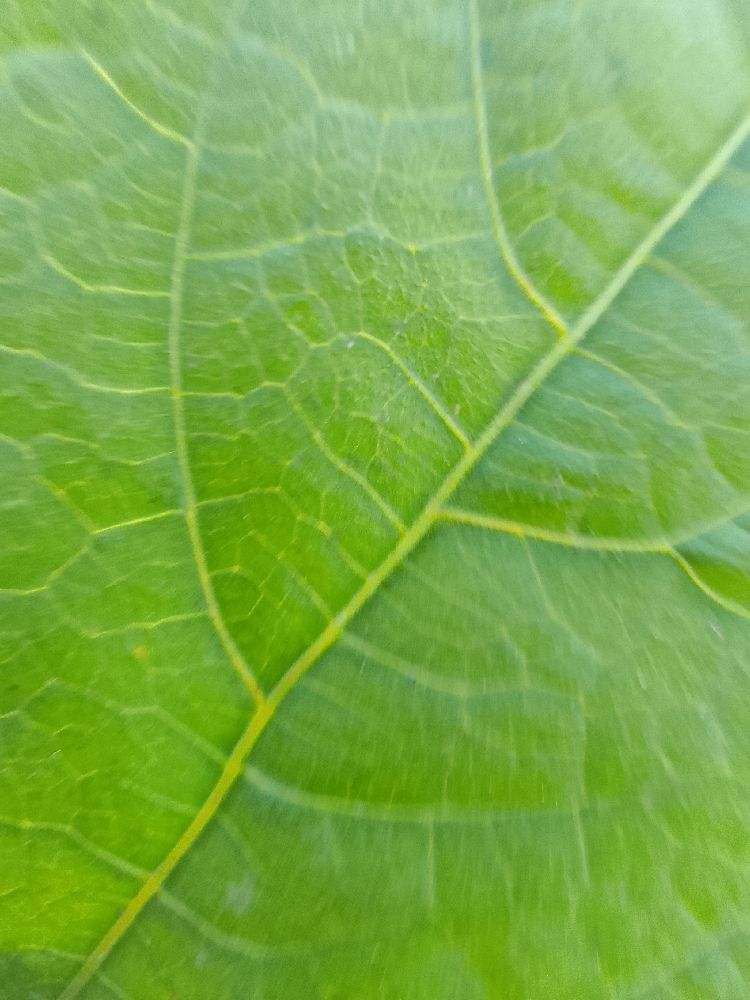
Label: healthy